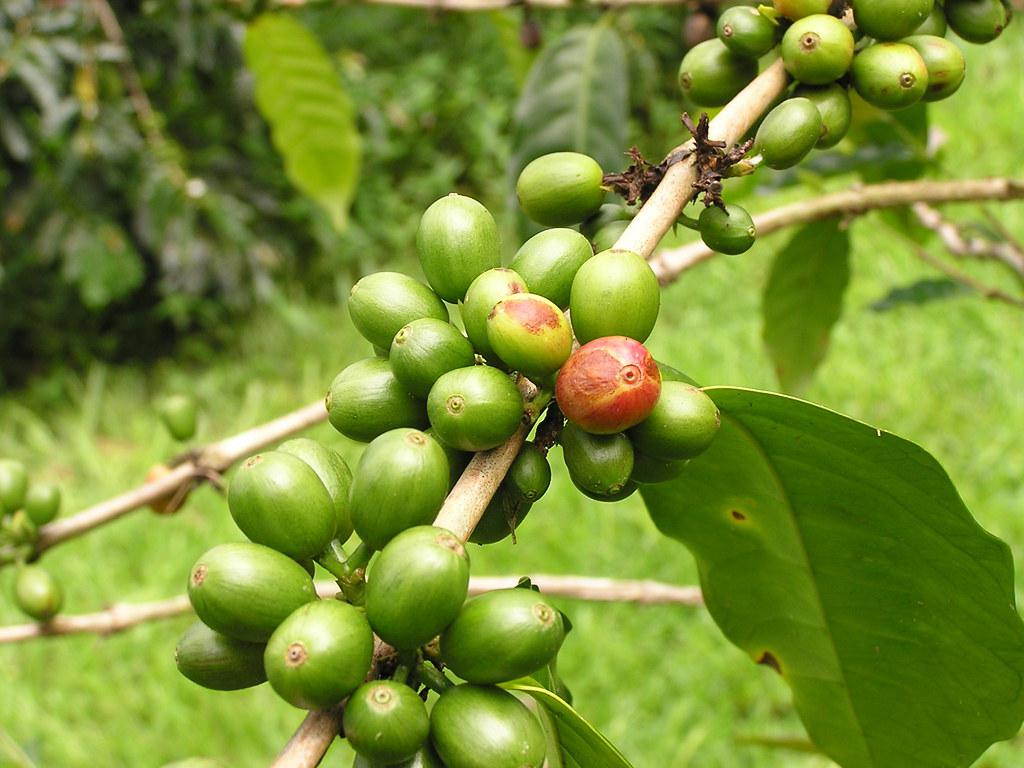
Plant: Coffee
Disease: coffee berry blotch